Genetic history of the Indigenous peoples of the Americas

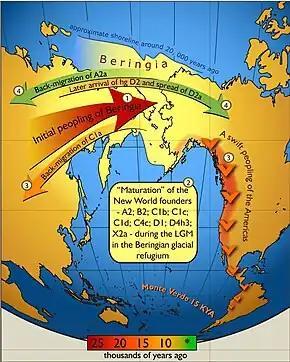
Schematic illustration of maternal gene flow in and out of Beringia.Colours of the arrows correspond to approximate timing of the events and are decoded in the coloured time-bar. The initial peopling of Berinigia (depicted in light yellow) was followed by a standstill after which the ancestors of Indigenous Americans spread swiftly all over the New World, while some of the Beringian maternal lineages–C1a-spread westwards. More recent (shown in green) genetic exchange is manifested by back-migration of A2a into Siberia and the spread of D2a into north-eastern America that post-dated the initial peopling of the New World.

Recent archaeological findings in Alaska have shed light on the existence of a previously unknown Indigenous American population that has been academically named "Ancient Beringians". Although it is popularly agreed among archeologists that early settlers had crossed into Alaska from Russia through the Bering Strait land bridge, the issue of whether or not there was one founding group or several waves of migration is a controversial and prevalent debate among academics in the field today. In 2018, the sequenced DNA of an Indigenous girl, whose remains were found at the Upward Sun River archaeological site in Alaska in 2013, proved not to match the two recognized branches of Indigenous Americans and instead belonged to the early population of Ancient Beringians. This breakthrough is said to be the first direct genomic evidence that there was potentially only one wave of migration in the Americas that occurred, with genetic branching and division transpiring after the fact. The migration wave is estimated to have emerged about 20,000 years ago. The Ancient Beringians are said to be a common ancestral group among contemporary Indigenous American populations today, which differs in results collected from previous research that suggests that modern populations are descendants of either Northern and Southern branches. Experts were also able to use wider genetic evidence to establish that the split between the Northern and Southern American branches from the Ancient Beringians in Alaska only occurred about 17,000 and 14,000 years, further challenging the concept of multiple migration waves occurring during the very first stages of settlement.